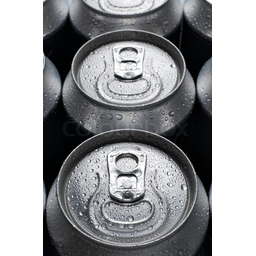
Label: metal